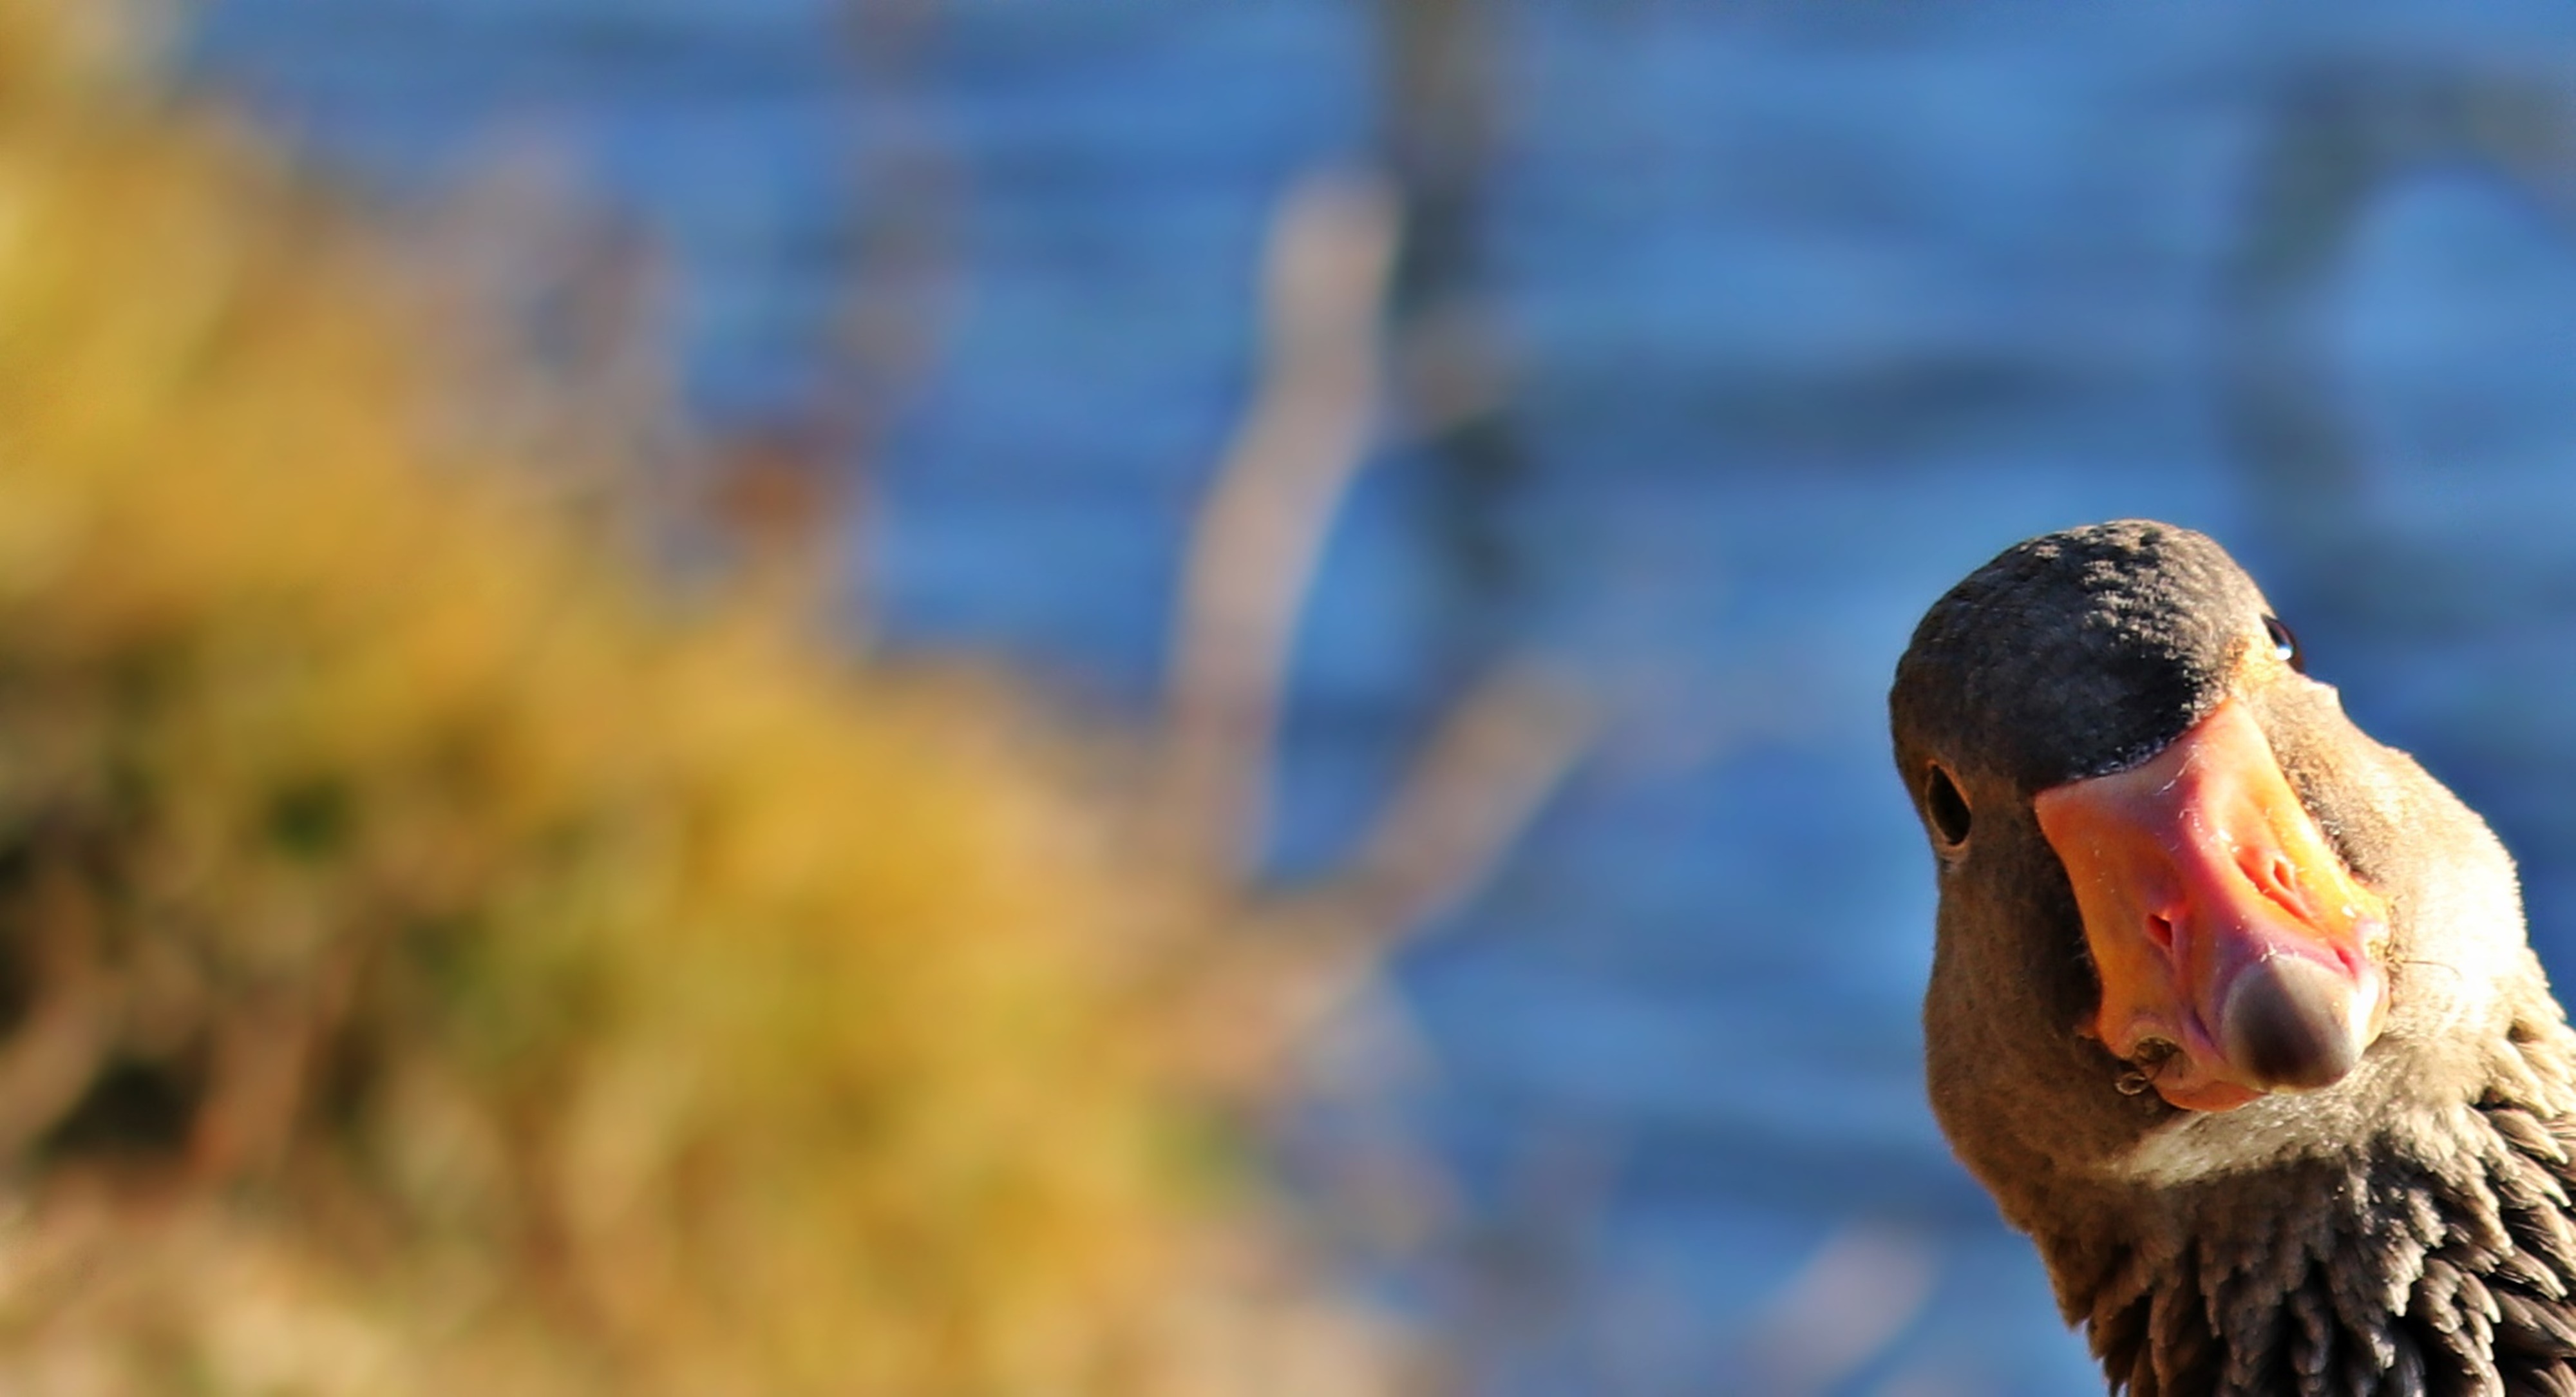
goose, wild goose, bird, water bird, nature, poultry, animal, plumage, migratory bird, geese head, animal world, head, migratory birds, close